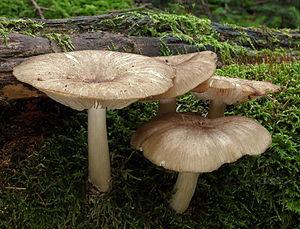
Carpophore de collybie à larges feuillets (Megacollybia platyphylla, Tricholomataceae) photographiés à Eggigen, en Allemagne.